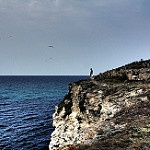
Label: sea